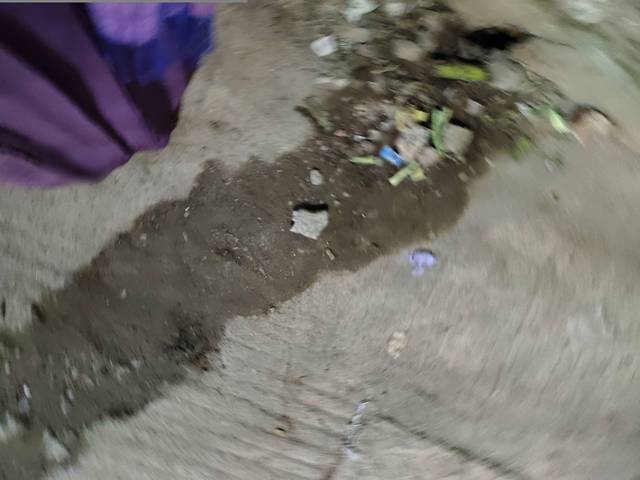
Region: Bangladesh
Coordinates: 23.794, 90.37